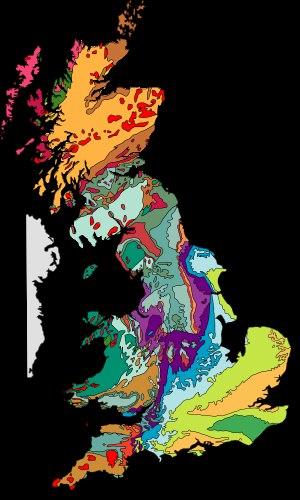
Les îles Britanniques forment un archipel de l'océan Atlantique situé au nord-ouest de l’Europe continentale comprenant principalement la Grande-Bretagne et l’Irlande ainsi que de nombreuses îles plus petites situées à proximité telles que l’île de Man, les îles Scilly, les Hébrides, les Shetland et les Orcades, pour un total de plus de 6 000 îles soit une superficie de 528 200 km².
La Grande-Bretagne est une île au large du littoral nord-ouest de l'Europe continentale. Elle représente la majorité du territoire du Royaume-Uni. En son acception politique, ce toponyme désigne l'Angleterre, le pays de Galles et l'Écosse ainsi que la plupart des territoires insulaires contigus à l'exclusion de l'Île de Man et des Îles Anglo-Normandes.